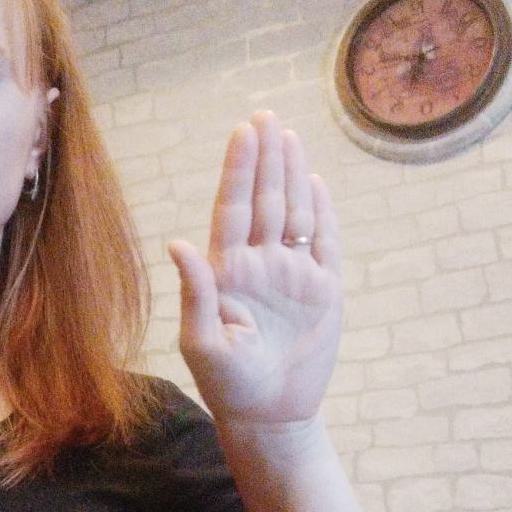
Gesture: stop